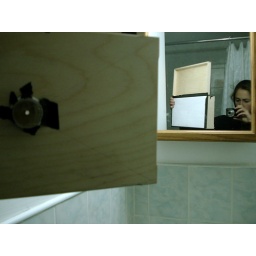
first camera with polaroid lens trying to focus light on that white piece of paper in back